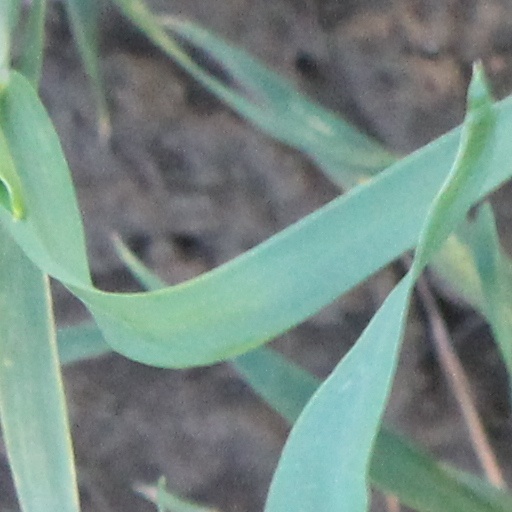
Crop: wheat